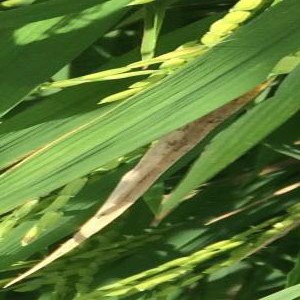
Disease: Bacterialblight